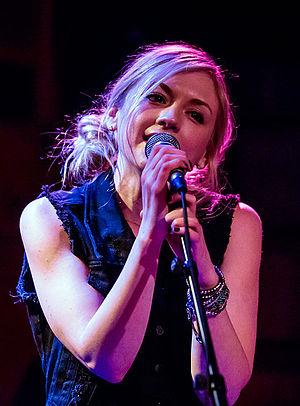
Emily Kinney, née le 15 août 1985 à Wayne au Nebraska, est une actrice et chanteuse américaine.
Emily Kinney, née le 15 août 1985 à Wayne au Nebraska, est une actrice et chanteuse américaine.